Speaking in Tongues (speech)

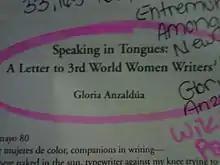
Title of Gloria Anzaldúa's speech

Speaking in Tongues: A Letter to 3rd World Women Writers is a letter written by Gloria E. Anzaldúa. The letter was drafted in 1979 and was published in Anzaldúa’s feminist anthology "" (1981). Writing this essay in the format of a letter, Anzaldua urges the reader to “write from the body” and she connects her body to other bodies, creating a community of embodied people. This essay is addressed to women of color as she shows sympathy, encouragement, and words of wisdom towards them. The essay addresses women of color and encourages these women to make their personal, embodied experiences visible in the text. The reader must also allow the text to enter herself, if the reader chooses to enter the text.